D.S. Chamberlain Building

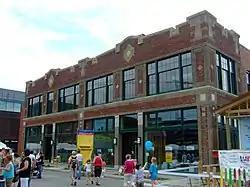

The D.S. Chamberlain Building, also known as the L. W. Taylor Motor Company and Payne Motor Company Building, is a historic building located in Des Moines, Iowa, United States. The two-story brick structure was designed by the prominent Des Moines architectural firm of Proudfoot, Bird & Rawson. Completed in 1917, it features elongated Chicago-style windows on the upper floors and simple geometric details on the cornice level that reflect the Collegiate Gothic style. The building was built as a speculative venture by Davis S. Chamberlain, who was one of the founders of his family's drug manufacturing company. It is located in the city's "Motor Row" or "Auto Row" on the west side of downtown. In 1916 there were 111 motor related firms in Des Moines that was valued at $12 million in annual trade. Both the Taylor Motor Company and the Payne Motor Company were housed in the double storefront building for many years. Other car dealerships followed. The building was listed on the National Register of Historic Places in 2007.